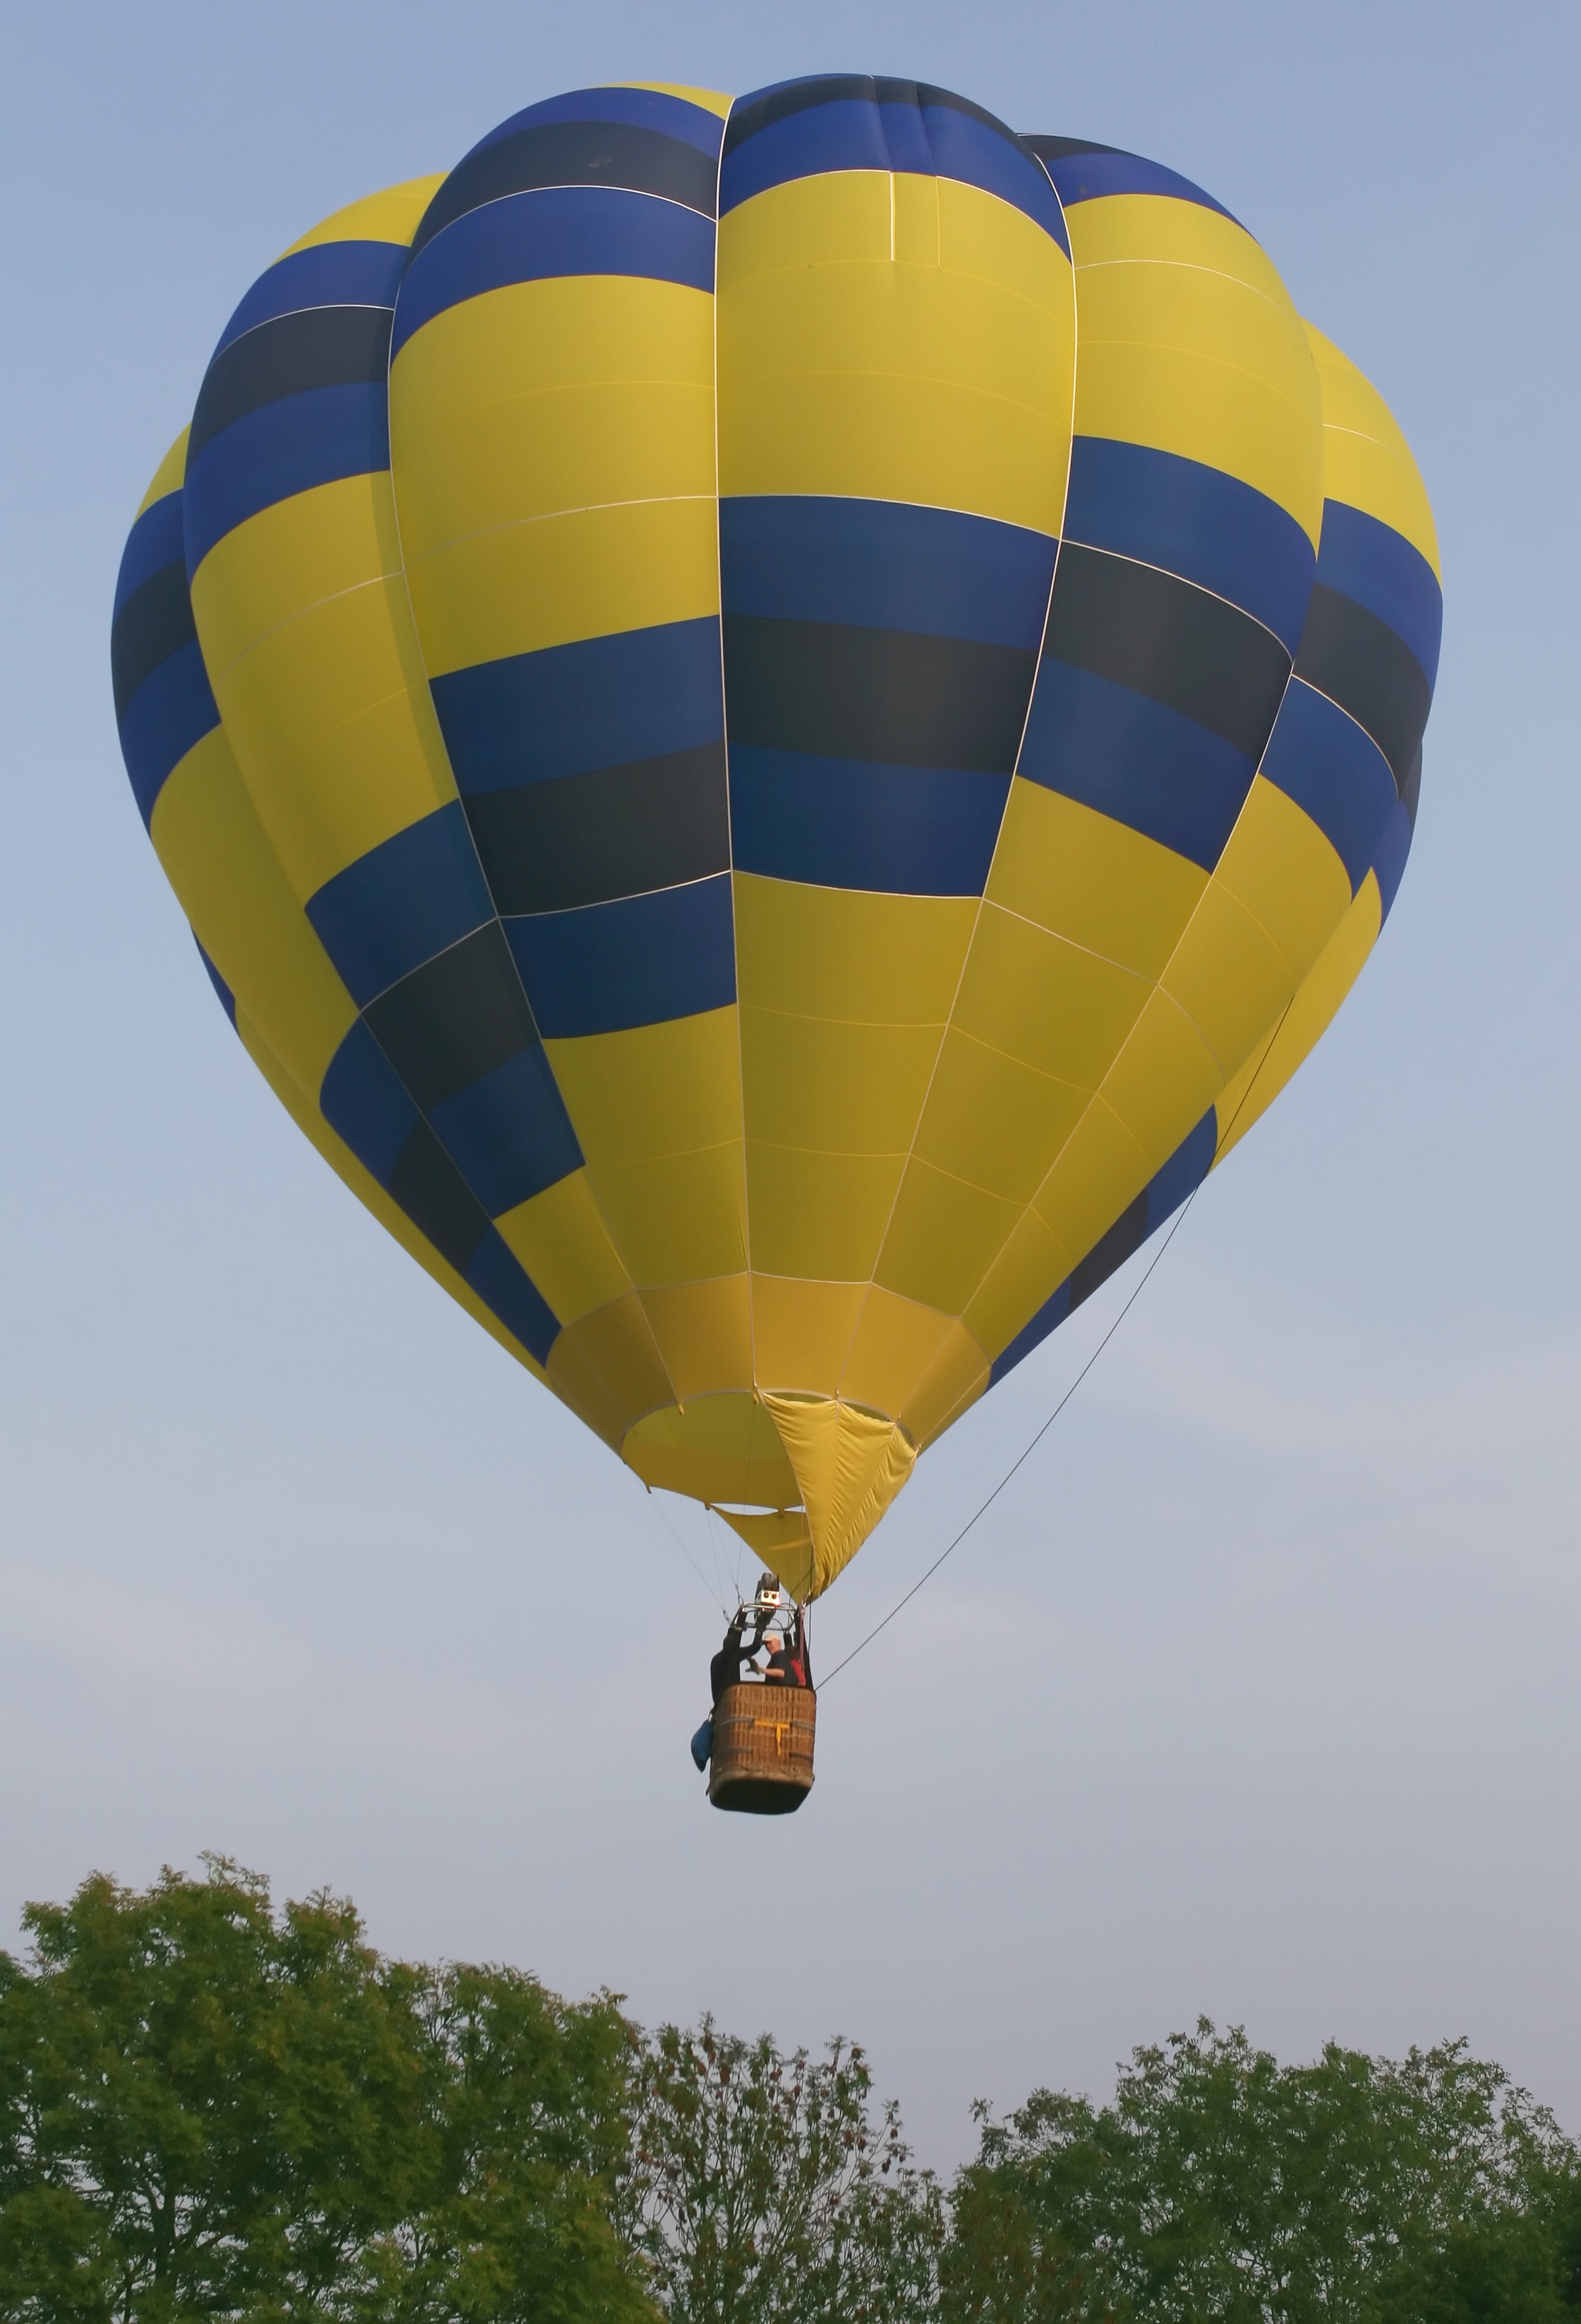
wing, sky, sport, retro, air, fall, balloon, hot air balloon, wind, land, flying, fly, travel, aircraft, ascend, transportation, transport, vehicle, aviation, rigging, flight, flame, fire, ride, blue, float, yellow, basket, toy, heat, pilot, lift, fun, sail, hot, harness, ball, down, up, rise, ballooning, success, safe, powered, hotair, progress, off, aerospace, hot air ballooning, drift, atmosphere of earth, executive car, warm air